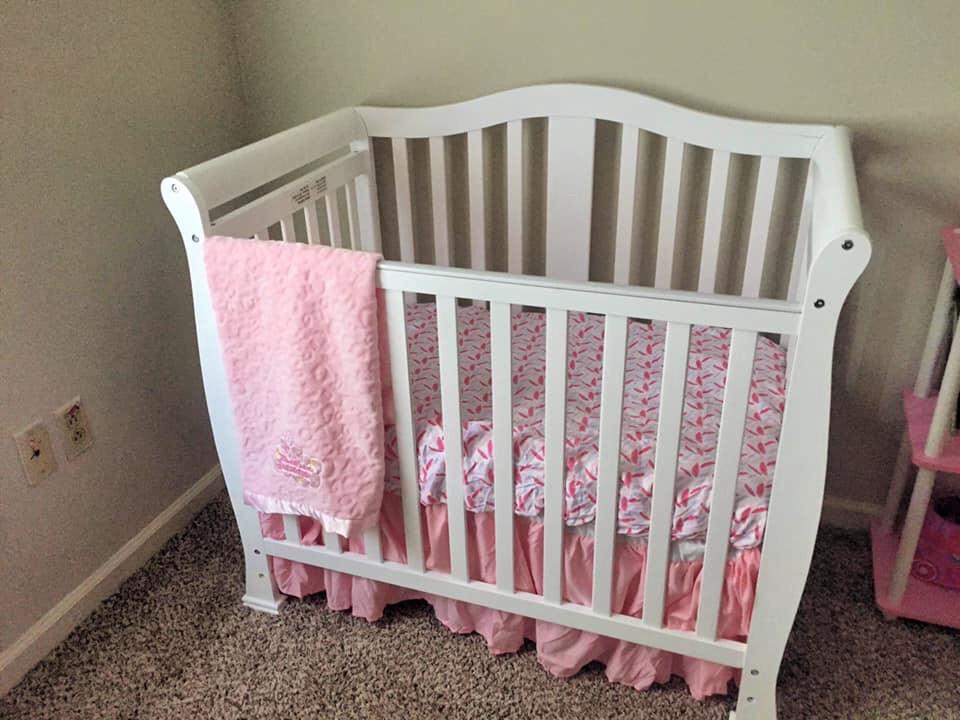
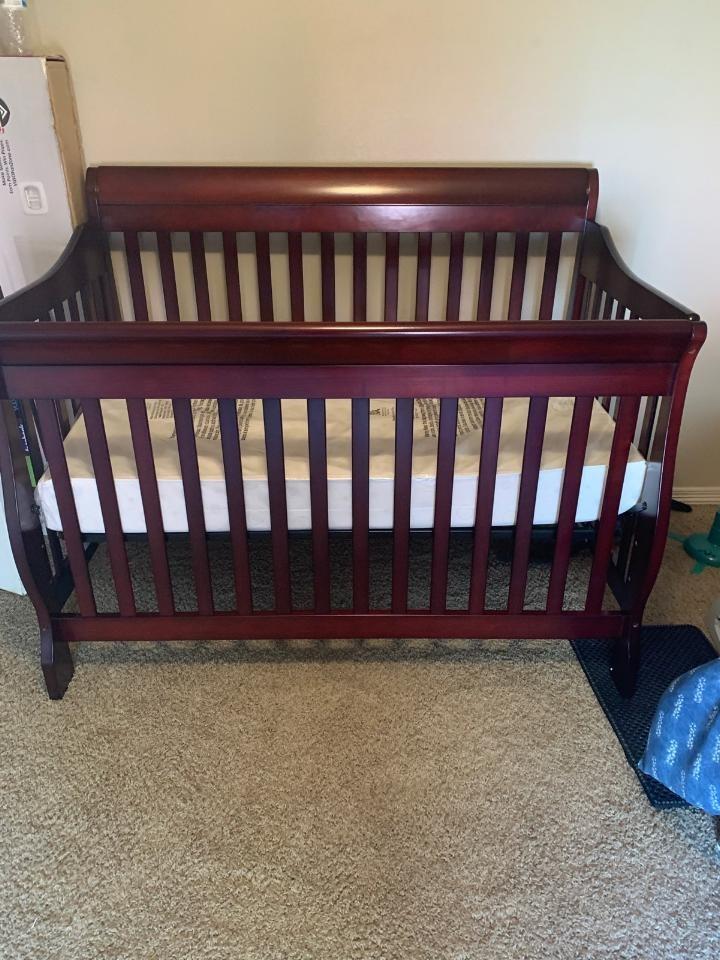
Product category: products_crib
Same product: no